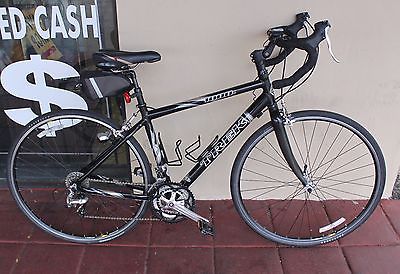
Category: bicycle